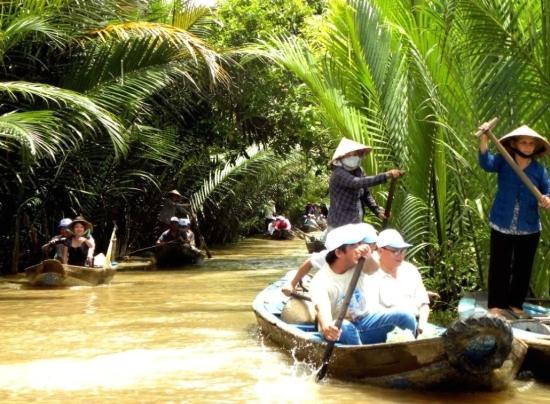
những người phụ nữ đang chèo thuyền đều đang trong tư thế đứng